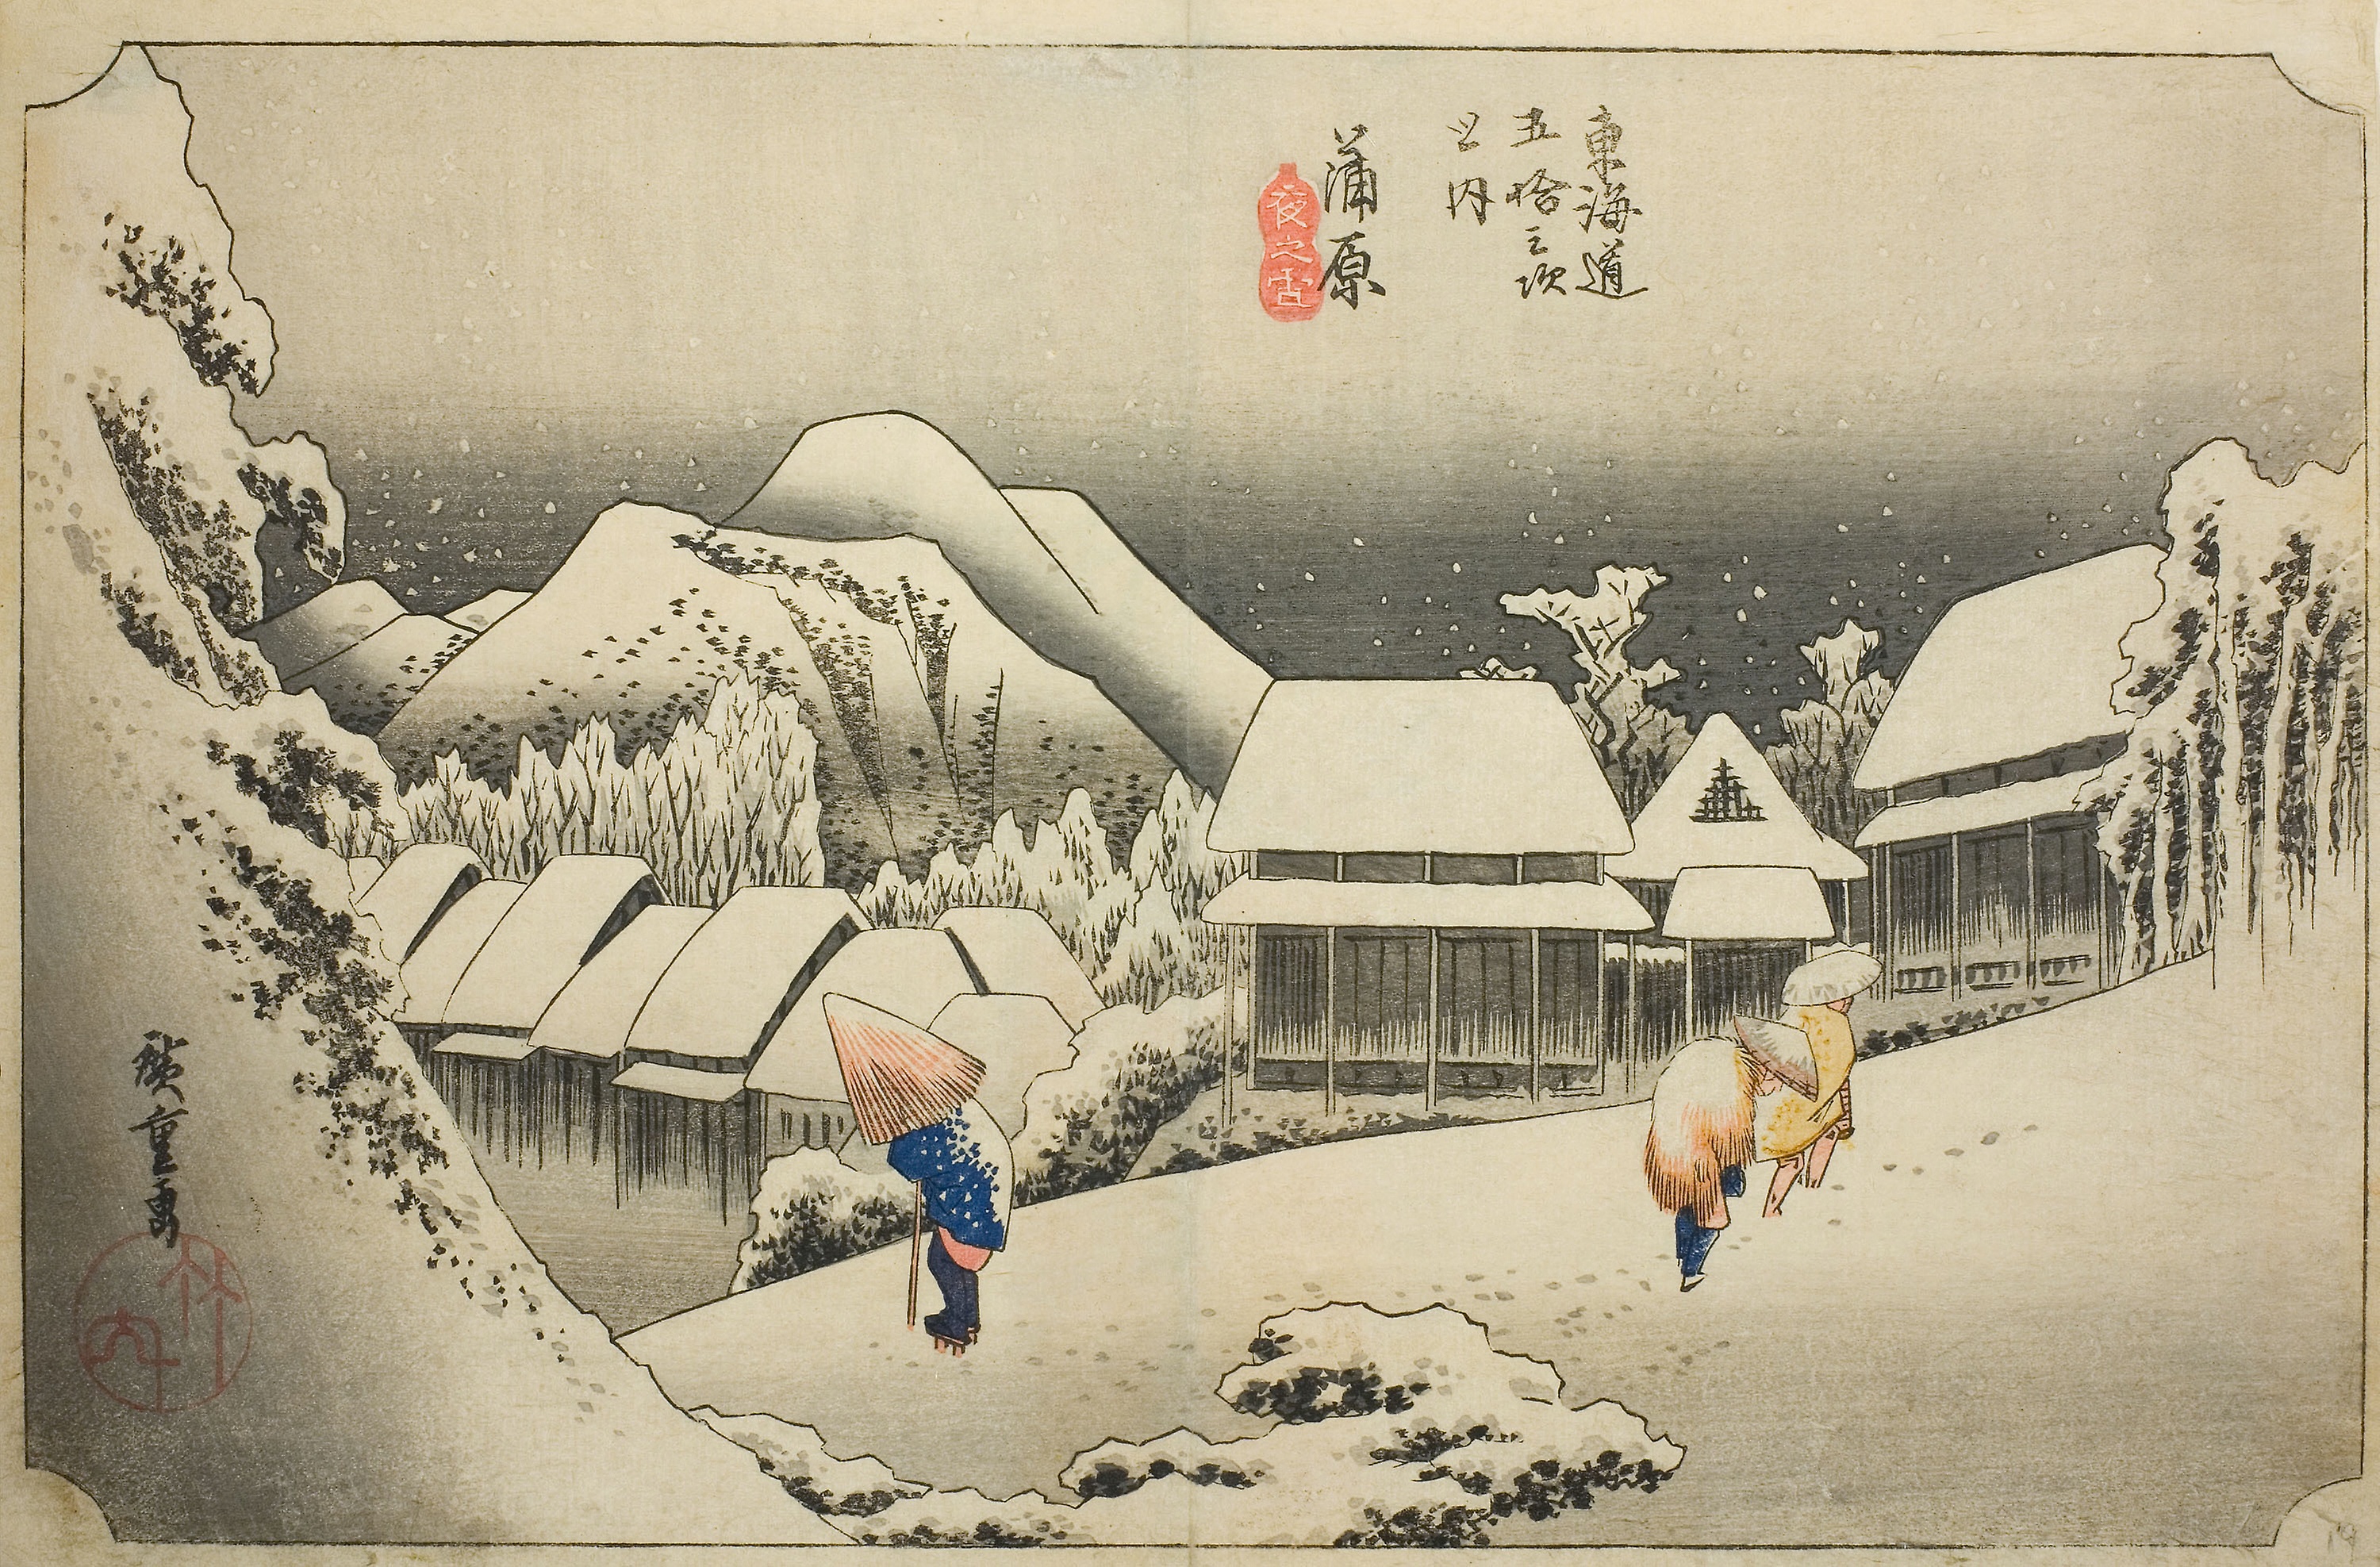
art, illustration, winter, snow, artwork